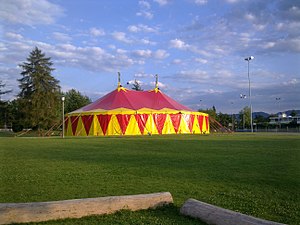
Cirkustelt / Galleri
Et cirkustelt er en type telt, der benyttes til cirkus. Teltet er derfor ofte indrettet til netop denne type optræden.